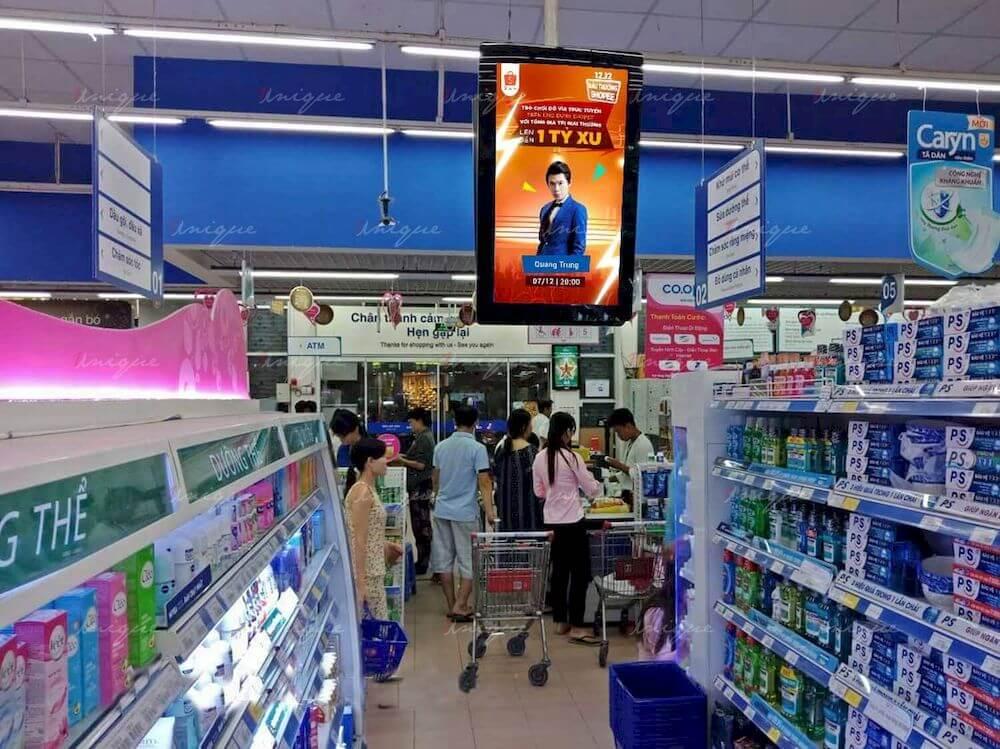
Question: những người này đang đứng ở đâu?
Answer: ở quầy tính tiền trong một siêu thị